Broad Street School

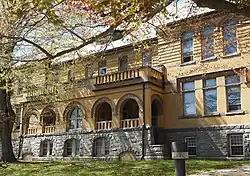

The Broad Street School is a historic former school building at 100 Broad Street in Norwich, Connecticut. The school was designed by New York City architect Wilson Potter and built in 1897. It is a well-executed and well-preserved example of Romanesque styling, and was the largest school built as part of a major construction program by the city. The schoolhouse was listed on the National Register of Historic Places on January 19, 1984. It has been converted to residential use.